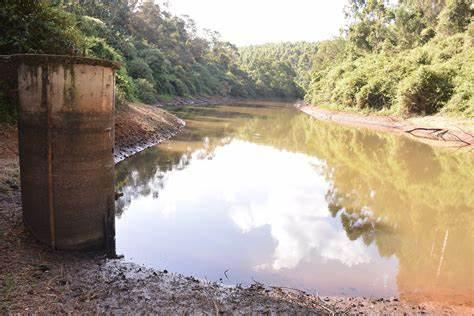
Katikati ya msitu mkubwa ambao umejaa miti mingi yenye matawi na majani yaliyo stawi kwa wingi yanayo fyonza maji kutoka kwenye dimbwi lililo twama katikati, na kuashiria ya kwamba ndani pia kuna viumbe hai wanao ishi.